Geology of Cape Verde

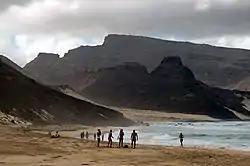
Beach on São Vicente Island.

Cape Verde is a volcanic archipelago situated above an oceanic rise that puts the base of the islands above the rest of the seafloor. Cape Verde has been identified as a hotspot and the majority of geoscientists have argued that the archipelago is underlain by a mantle plume and that this plume is responsible for the volcanic activity and associated geothermal anomalies.